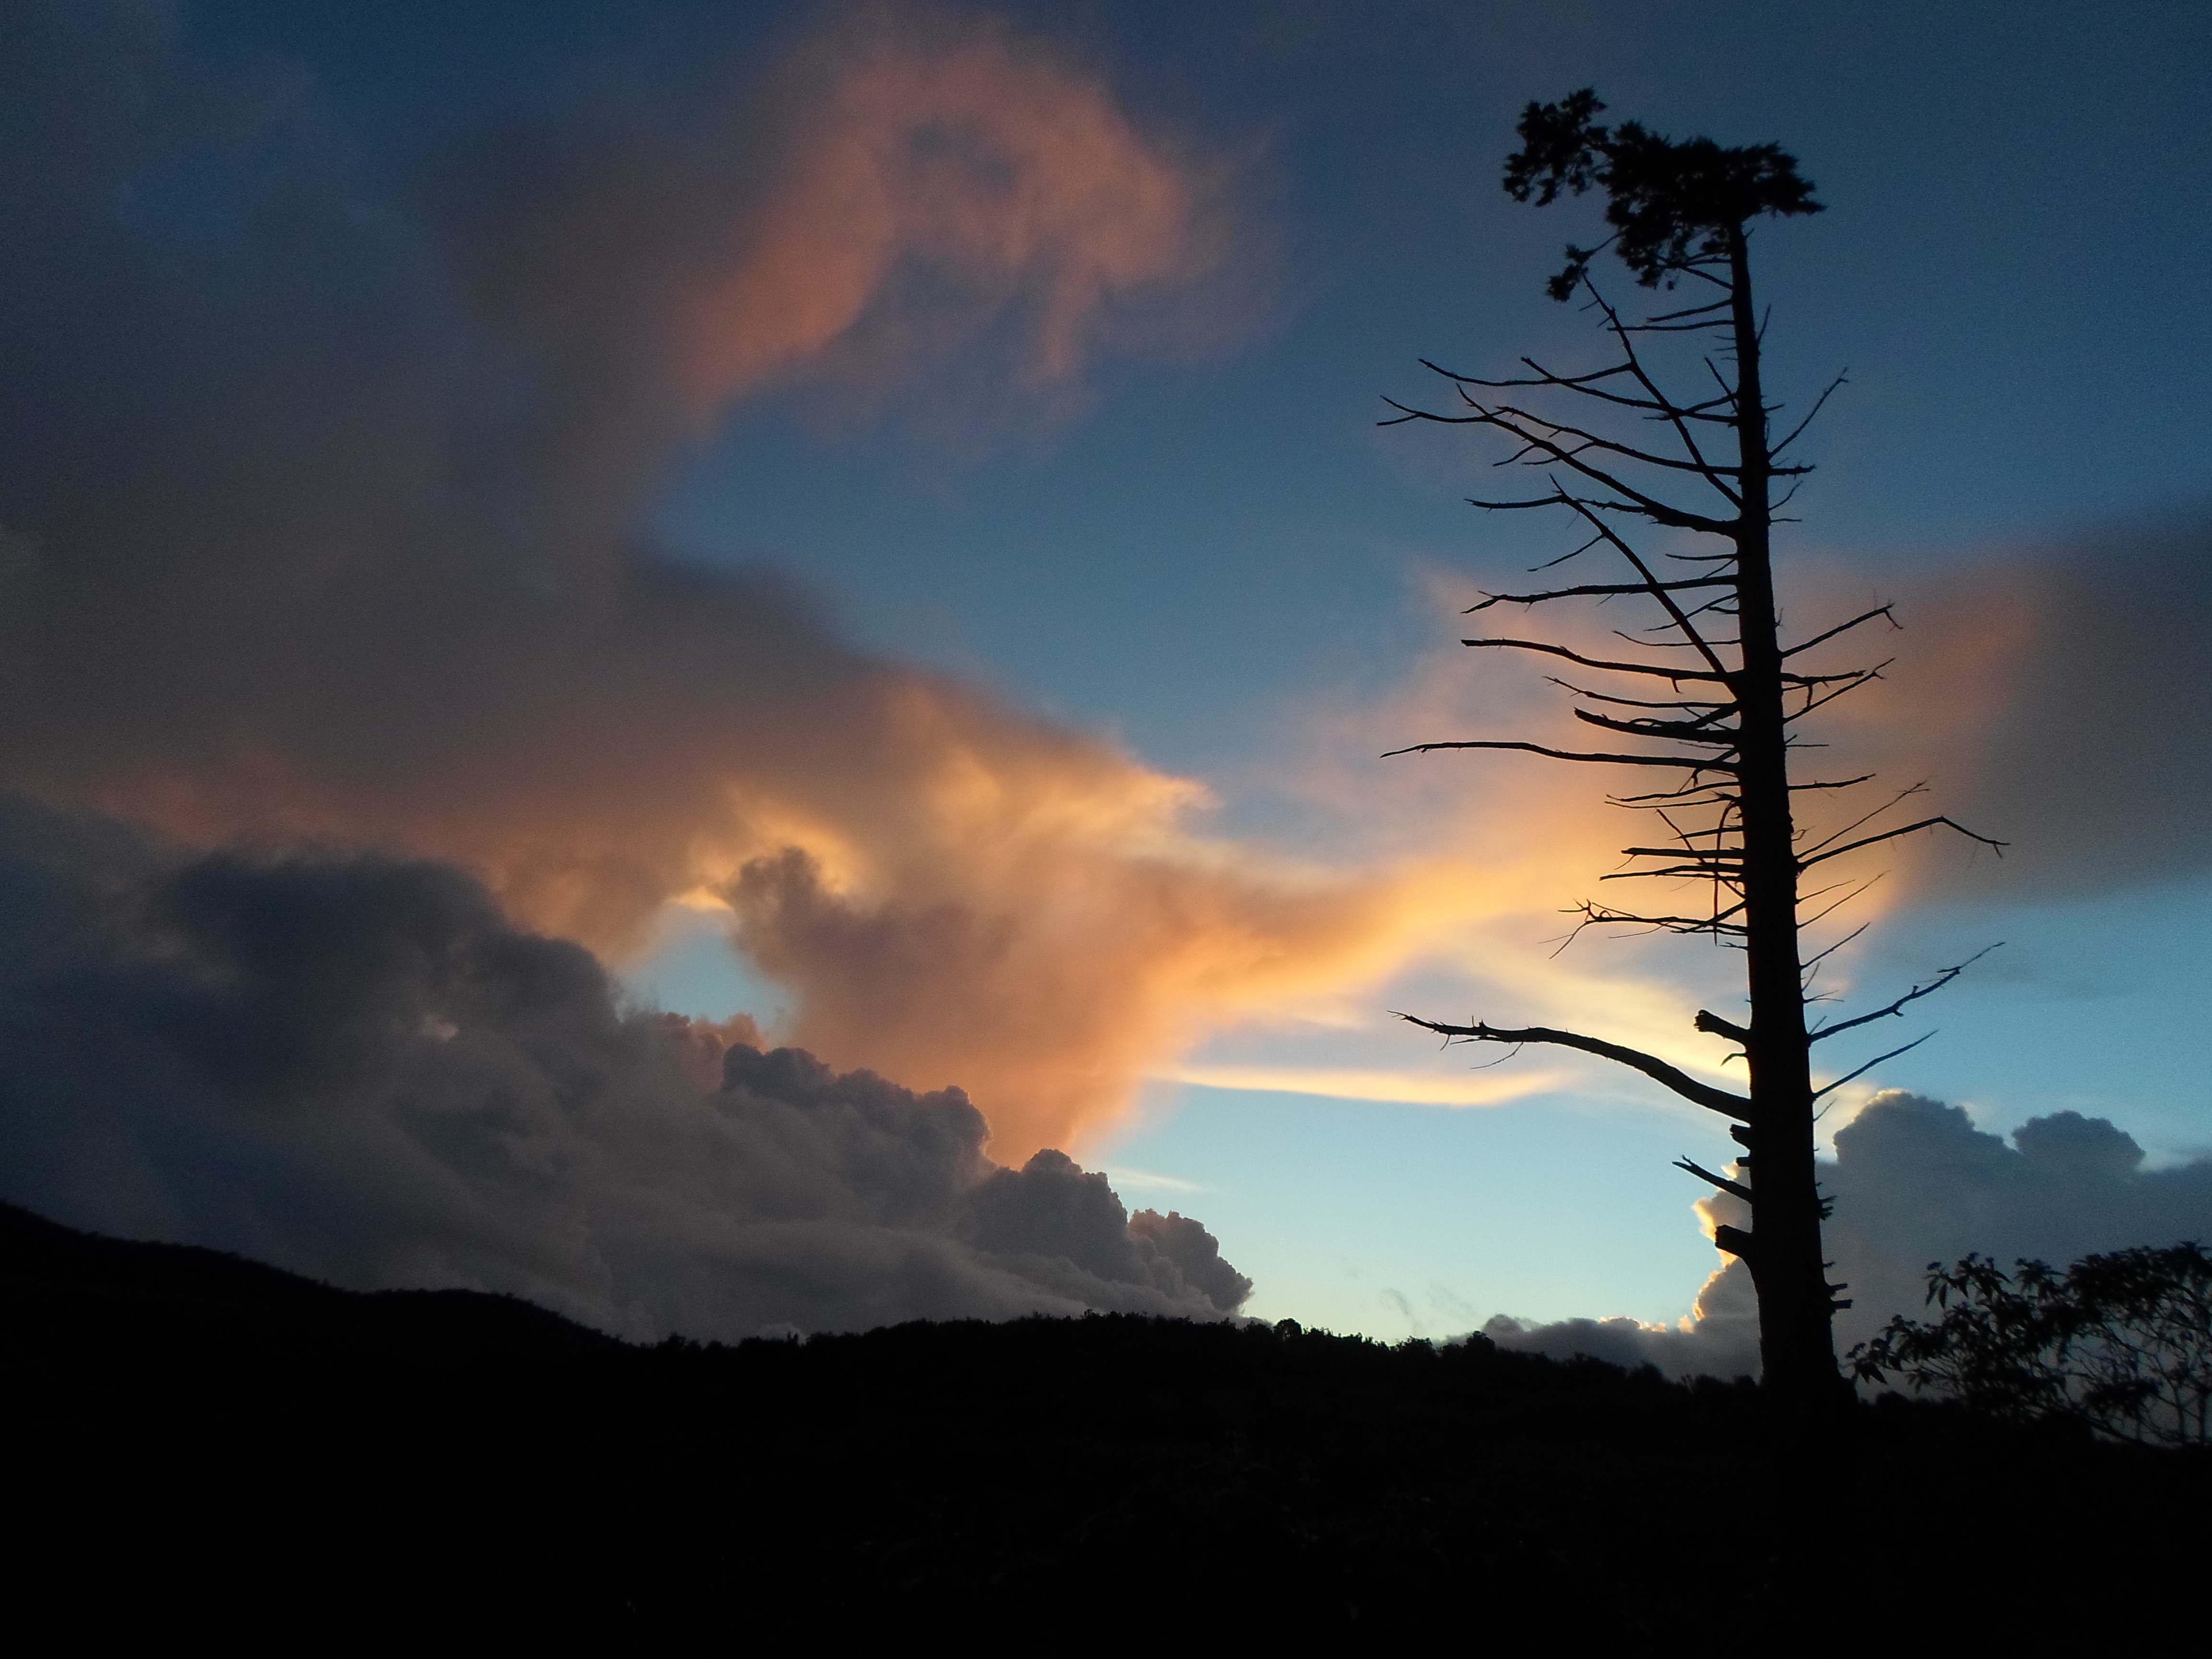
tree, nature, mountain, cloud, sky, sunrise, sunset, morning, trunk, dawn, atmosphere, dusk, environment, evening, tranquil, scenic, weather, agriculture, cloudscape, outdoors, clouds, branches, organic, meteorology, afterglow, meteorological phenomenon, atmospheric phenomenon, red sky at morning